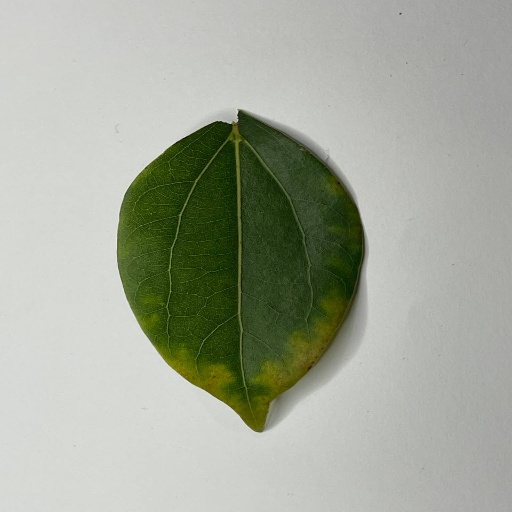
Species: Camphor
Leaf condition: Bacterial Spot